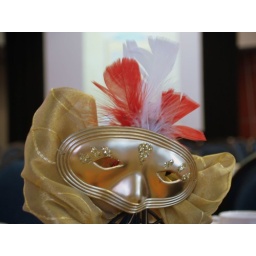
Volunteers created the centrepiece candle holders for each table to fit in with the Venetian theme.